Potomac Mills (Shepherdstown, West Virginia)

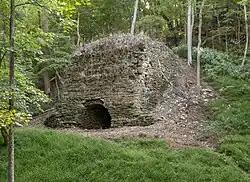
The lime kiln in 2019

The Potomac Mills was a mill complex located along the Potomac River roughly downriver of Shepherdstown. Built in 1826, the complex was originally used as a gristmill. In 1829, the mill began producing cement for the Chesapeake and Ohio Canal's construction. The factory continued to produce cement after the canal opened, and it shipped its product along the canal to other cities. Flooding and drought conditions in the 1880s led the mill to reduce its operations, and by 1901 the mill closed permanently.